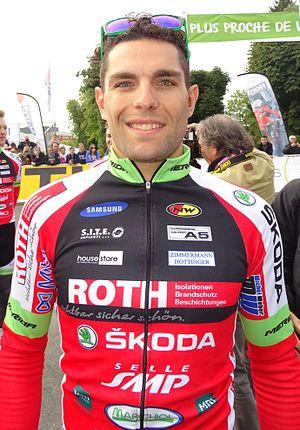
Reportage réalisé le dimanche 6 septembre à l'occasion du départ et de l'arrivée du Grand Prix de Fourmies 2015 à Fourmies, Nord-Pas-de-Calais, France.
Andrea Pasqualon est un coureur cycliste italien, membre de l'équipe Circus-Wanty Gobert.